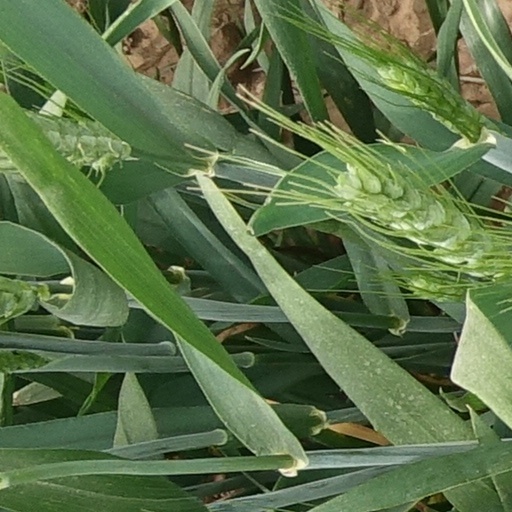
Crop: wheat